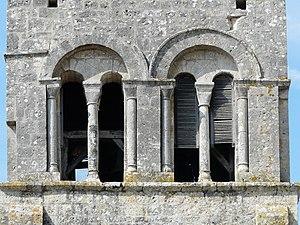
Côté sud, les ouvertures du clocher de l'église Saint-Christophe de Vindelle, Charente, France.
L'église Saint-Christophe de Vindelle, une des plus anciennes églises romanes de Charente, est située sur la commune de Vindelle, environ 12 km au nord d'Angoulême.